Albrecht Konrad Finck von Finckenstein

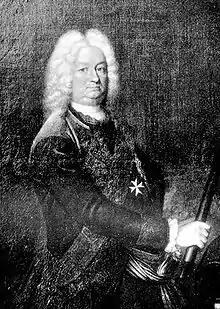
Count Albrecht Konrad Finck von Finckenstein.

Count Albrecht Konrad Reinhold Finck von Finckenstein (30 October 1660 – 16 December 1735) was a Prussian nobleman, field marshal and statesman.